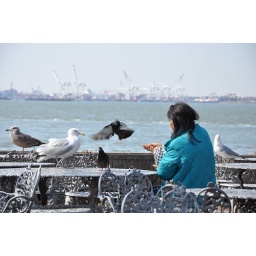
There were signs all over the place wich said dont feed the birds